Hwang Hye-seong

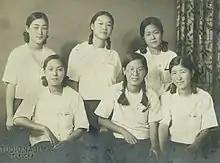
Hwang during her days in Chukja Girls' High School

Hwang Hye-seong was born in 1920 in Cheonan, South Chungcheong Province, Korea, Empire of Japan. She studied in Japan and graduated from Fukuoka Chukja Girls' High School, and she studied Japanese Cuisine and Western Nutrition in the Department of Domestic Studies at Kyoto Seminary for Young Ladies. In 1941, she was nominated as an assistant professor in Domestic Studies at Sookmyung Women's University, and she started teaching Nutritional Science. At the same time, she visited Han Hui-sun who lived at Changdeokgung's Nakseonjae. Han Hui-sun was the last kitchen court lady in Joseon Dynasty, and Hye-seong learned Korean royal court cuisine from her for 30 years.